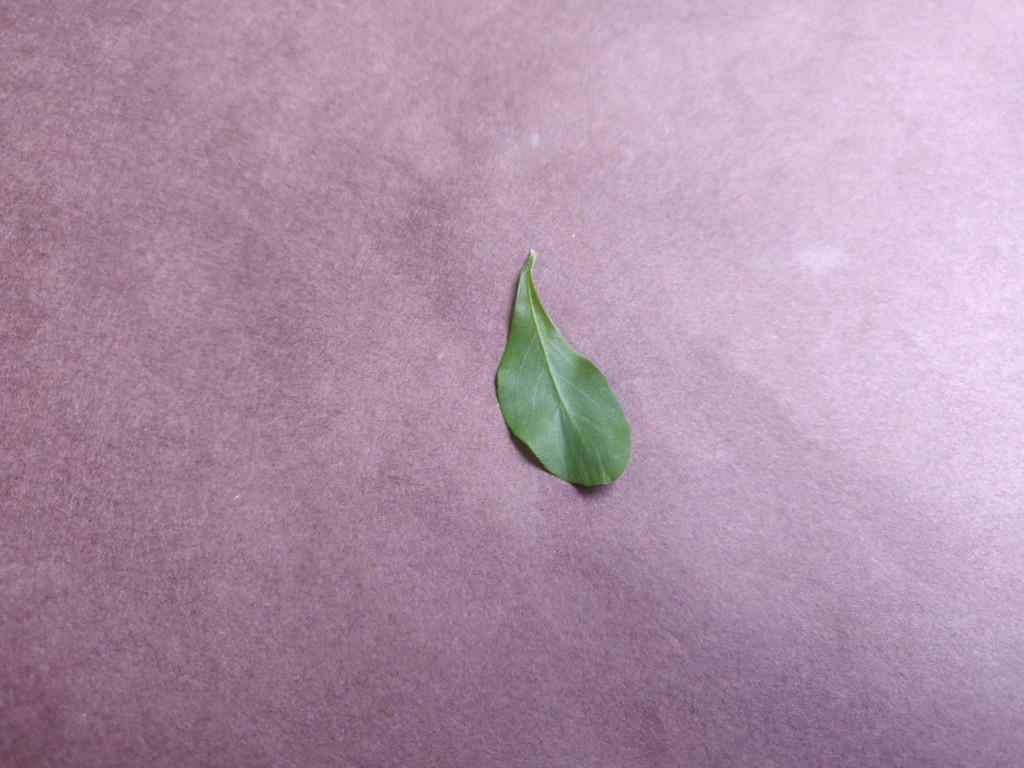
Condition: Healthy
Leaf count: single
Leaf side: front